Københavns Skipperforening

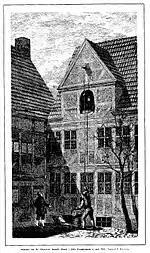
The Skippers' Guild Hall in Lille Kongensgade seen on an illustration from "Illustreret Tidende" from 1881

The Copenhagen Skippers' Guild was founded on 22 December 1634. The guild was to be consulted on all matters related to shipfaring to and from Copenhagen and also acted as a maritime court in connection with disputes.